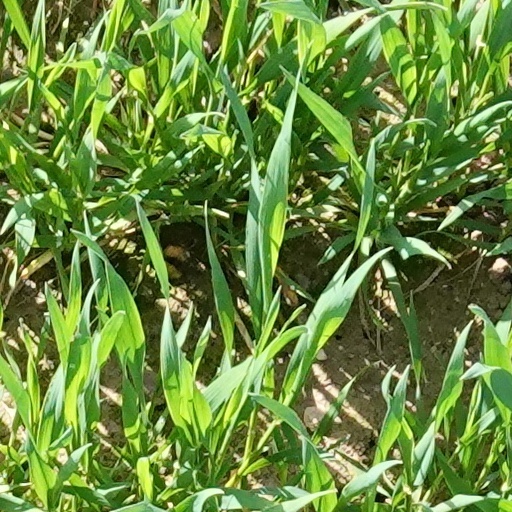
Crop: wheat